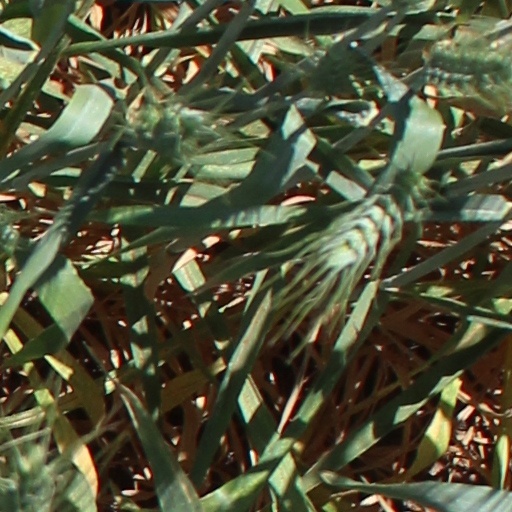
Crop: wheat